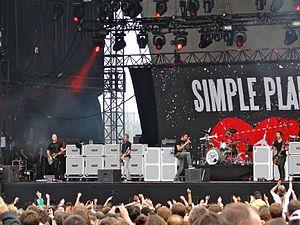
Simple Plan est un groupe de pop punk canadien, originaire de Montréal, au Québec. Il est composé de cinq musiciens québécois, dont la composition n'a pas changé depuis sa création en 1999. Au total, le groupe compte cinq albums studio : No Pads, No Helmets...Just Balls, Still Not Getting Any..., Simple Plan, Get Your Heart On!, et Taking One for the Team. Ils ont aussi produit un EP intitulé Get Your Heart On - The Second Coming!, et deux albums live : Live in Japan 2002 et MTV Hard Rock Live.